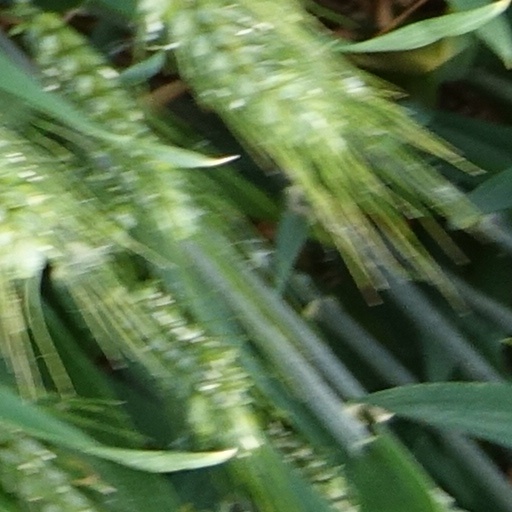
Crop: wheat